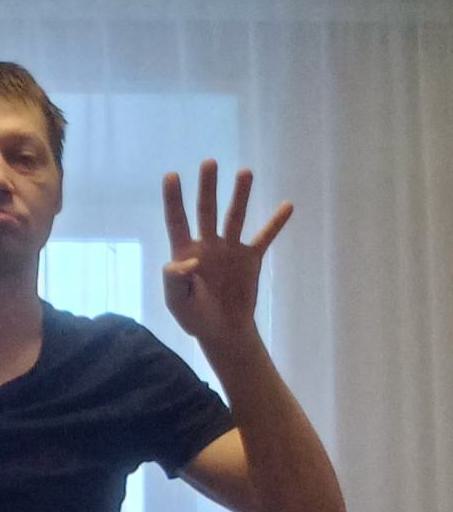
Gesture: four